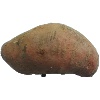
Label: potato_sweet